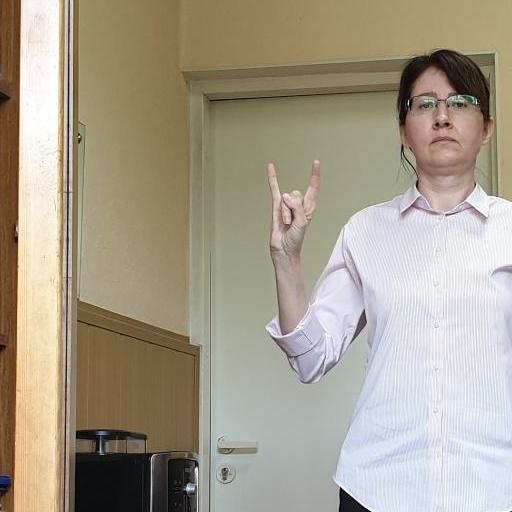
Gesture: rock